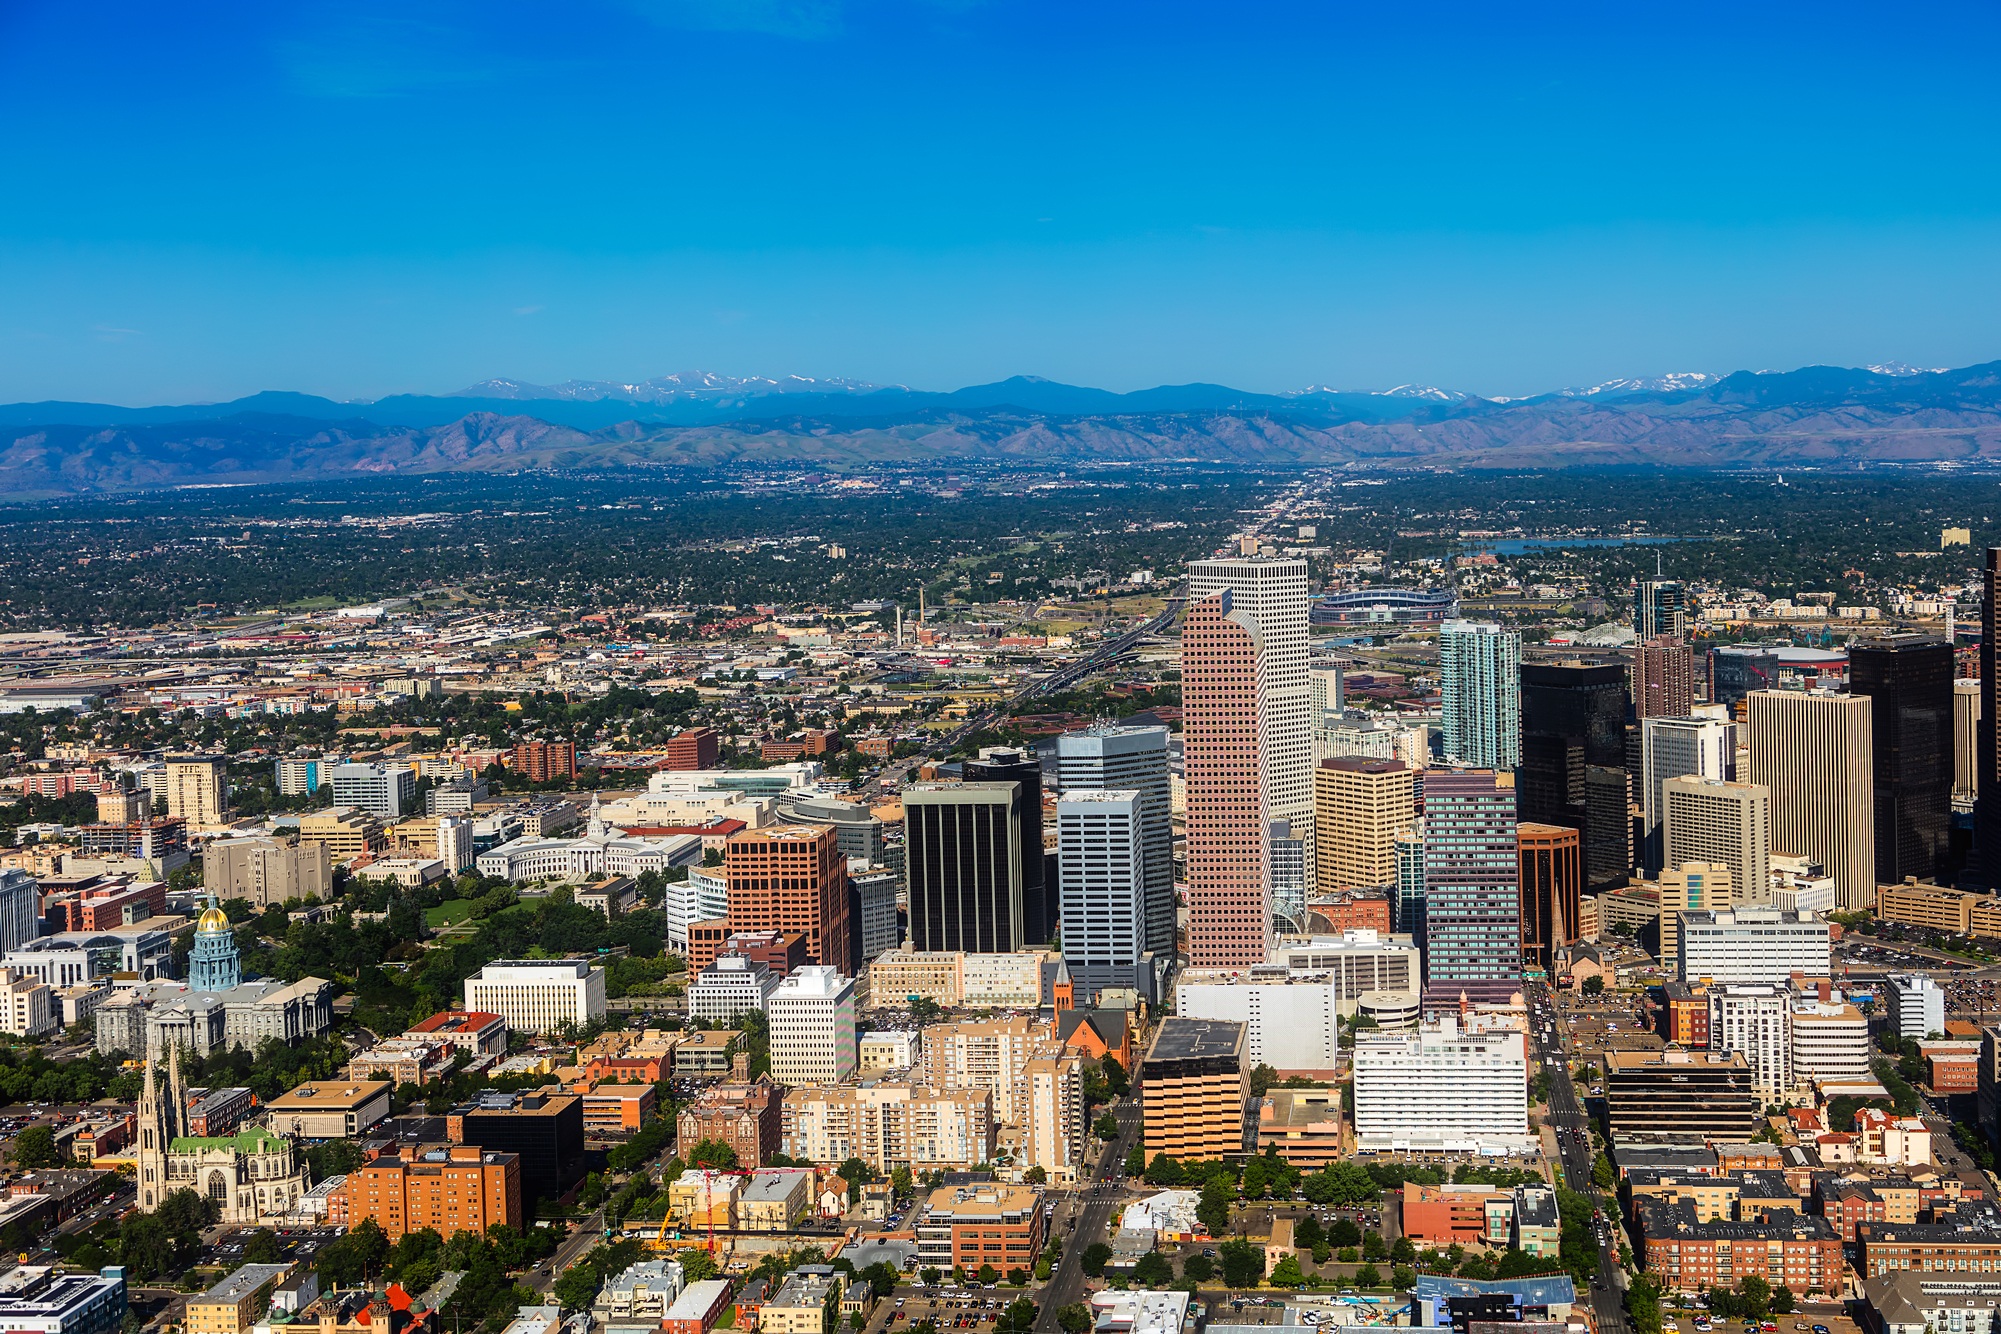
landscape, horizon, architecture, skyline, photography, town, city, skyscraper, urban, cityscape, panorama, downtown, travel, suburb, landmark, aerial view, tower block, colorado, buildings, mountains, denver, metropolis, neighbourhood, bird's eye view, aerial photography, urban area, residential area, geographical feature, human settlement, metropolitan area